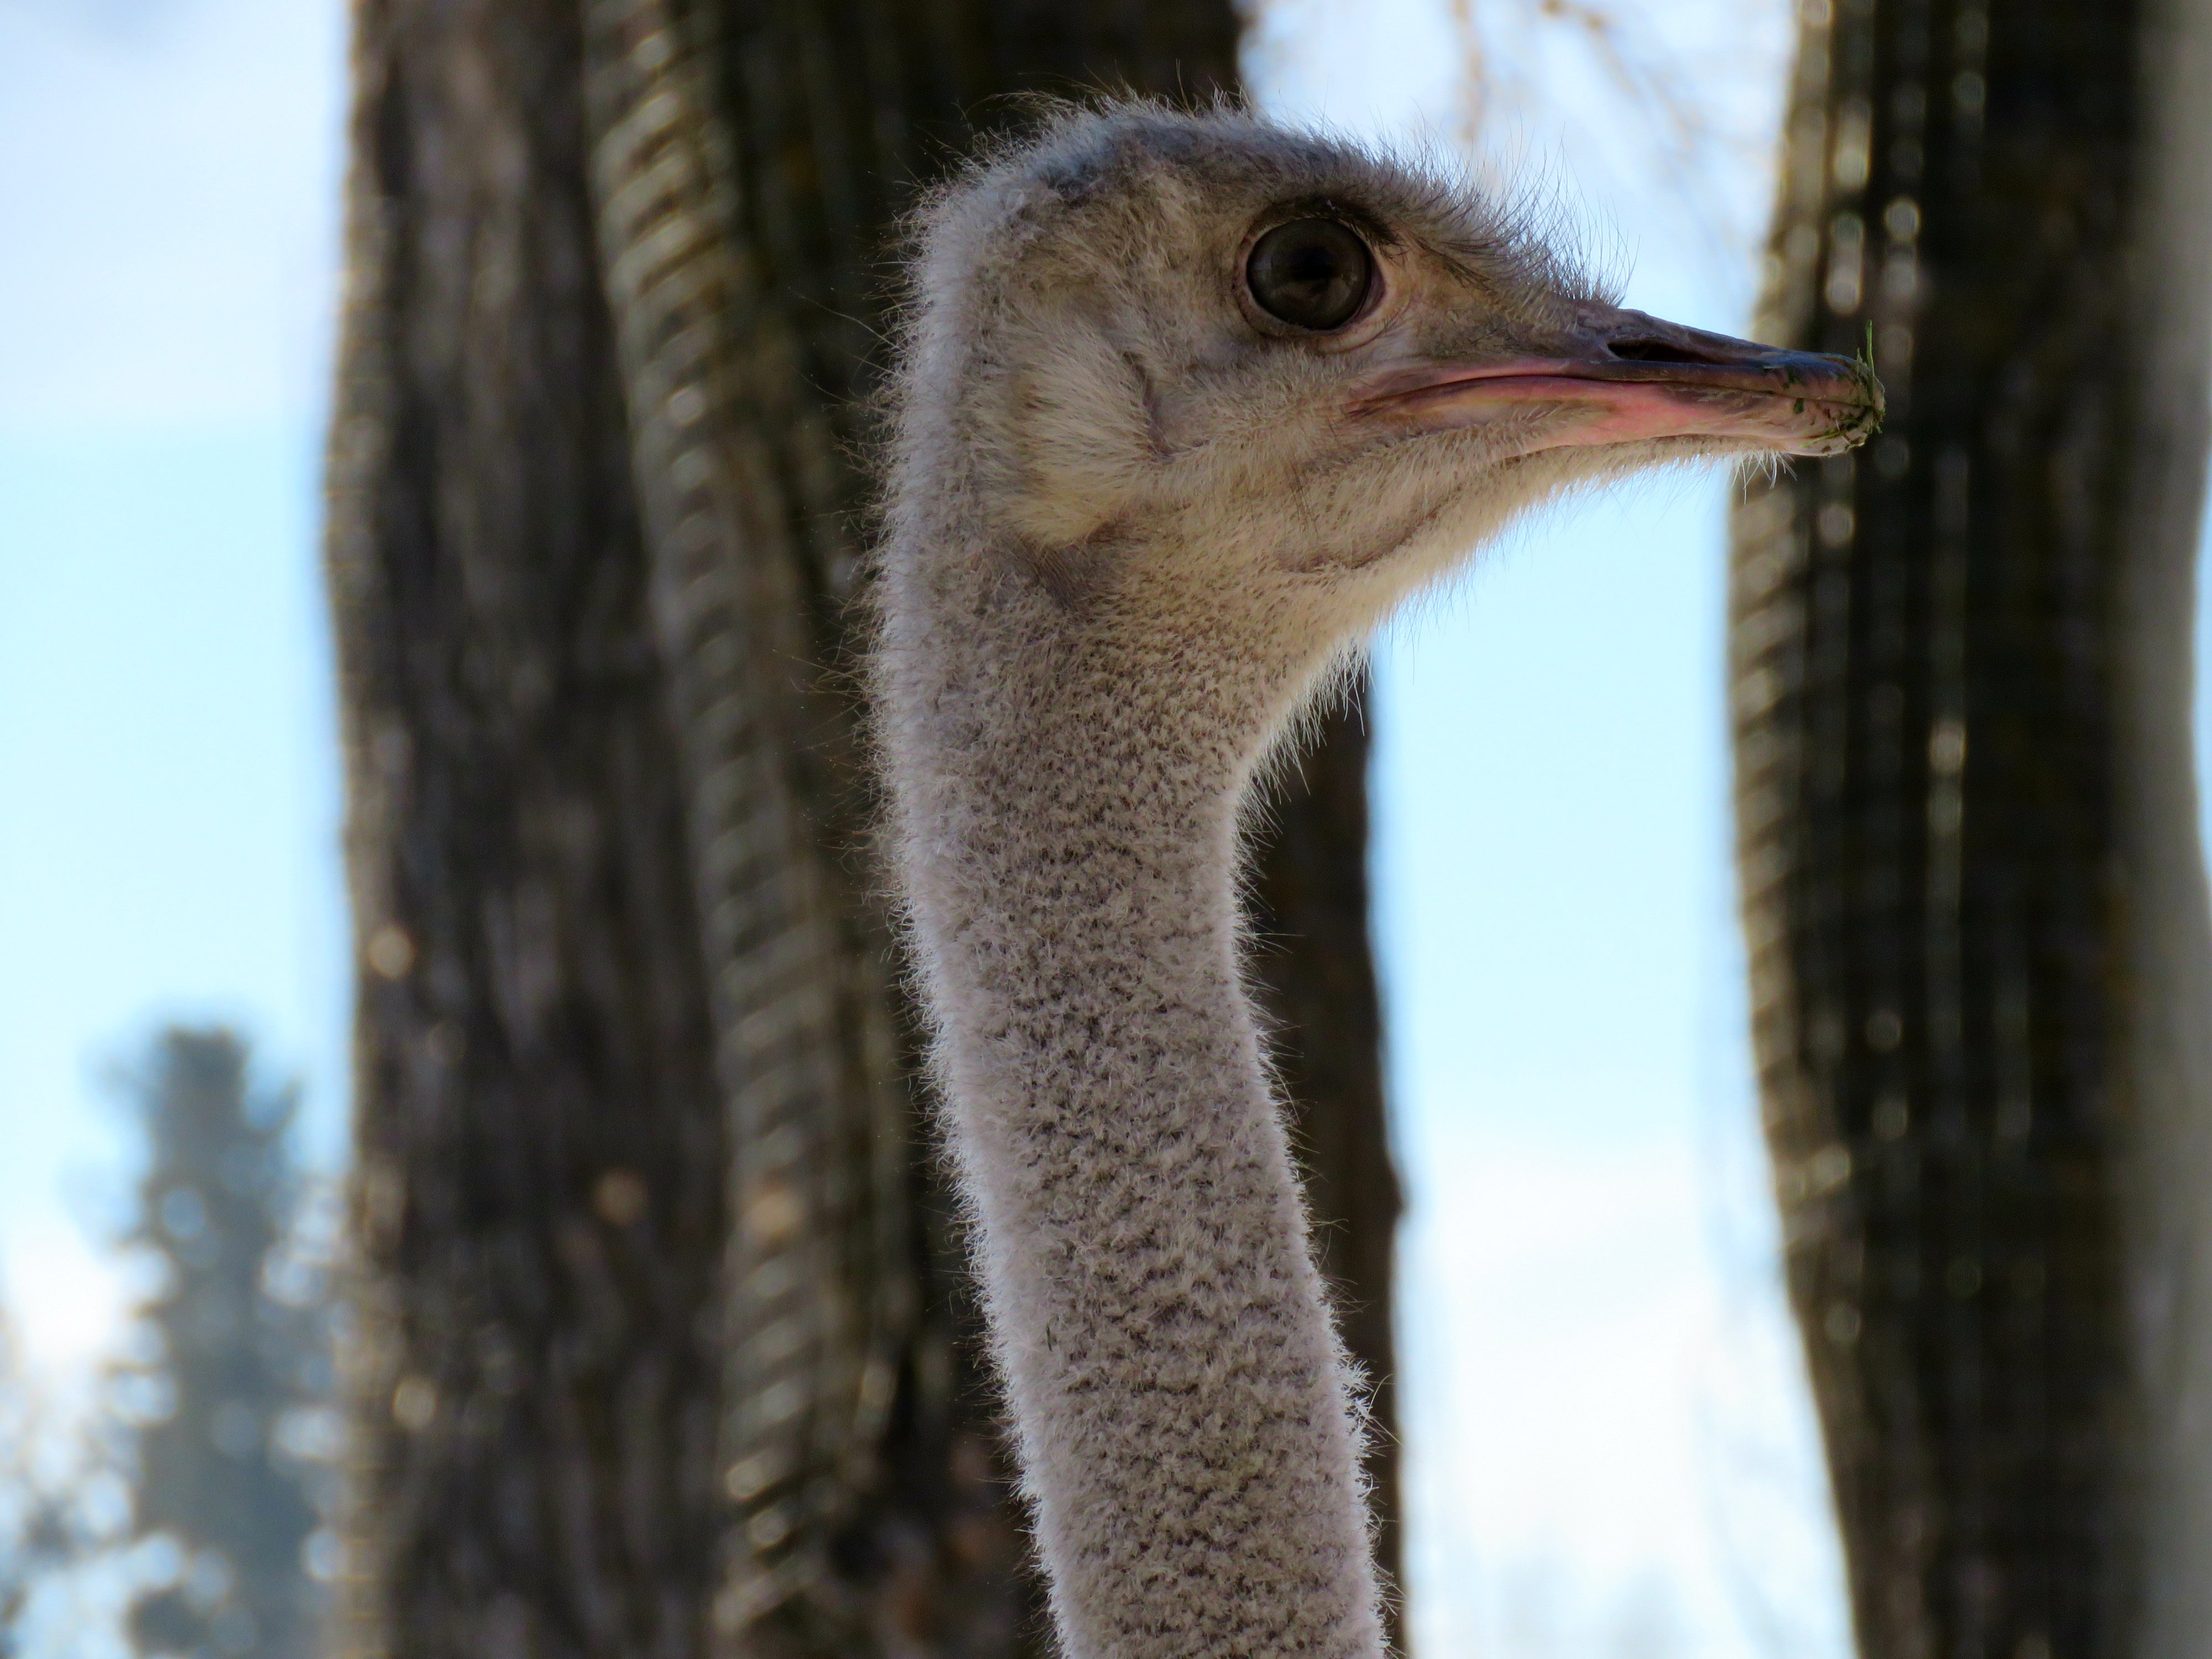
tree, bird, wildlife, zoo, beak, closeup, ostrich, fauna, close up, emu, head, ratite, flightless bird